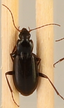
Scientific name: Calathus advena
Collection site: Rocky Mountains NEON (RMNP), plot RMNP_014